Hadley cell

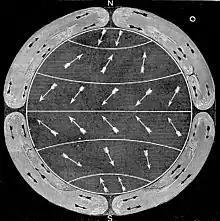
Illustration of the prevailing wind patterns near the surface and aloft published in 1872 or 1873

In the 15th and 16th centuries, observations of maritime weather conditions were of considerable importance to maritime transport. Compilations of these observations showed consistent weather conditions from year to year and significant seasonal variability. The prevalence of dry conditions and weak winds at around 30° latitude and the equatorward trade winds closer to the equator, mirrored in the Northern and Southern hemispheres, was apparent by 1600. Early efforts by scientists to explain aspects of global wind patterns often focused on the trade winds as the steadiness of the winds was assumed to portend a simple physical mechanism. Galileo Galilei proposed that the trade winds resulted from the atmosphere lagging behind the Earth's faster tangential rotation speed in the low latitudes, resulting in the westward trades directed opposite of Earth's rotation.